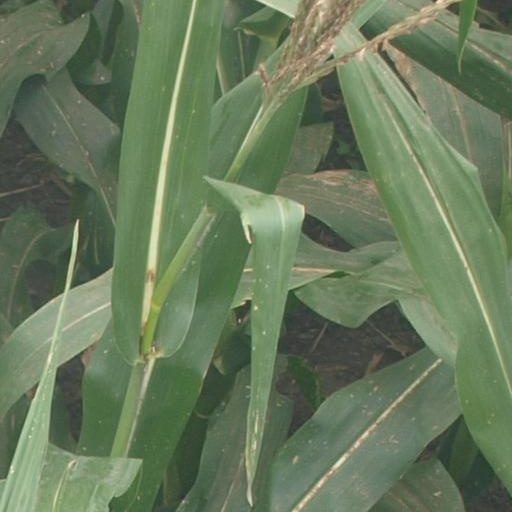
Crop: maize; corn